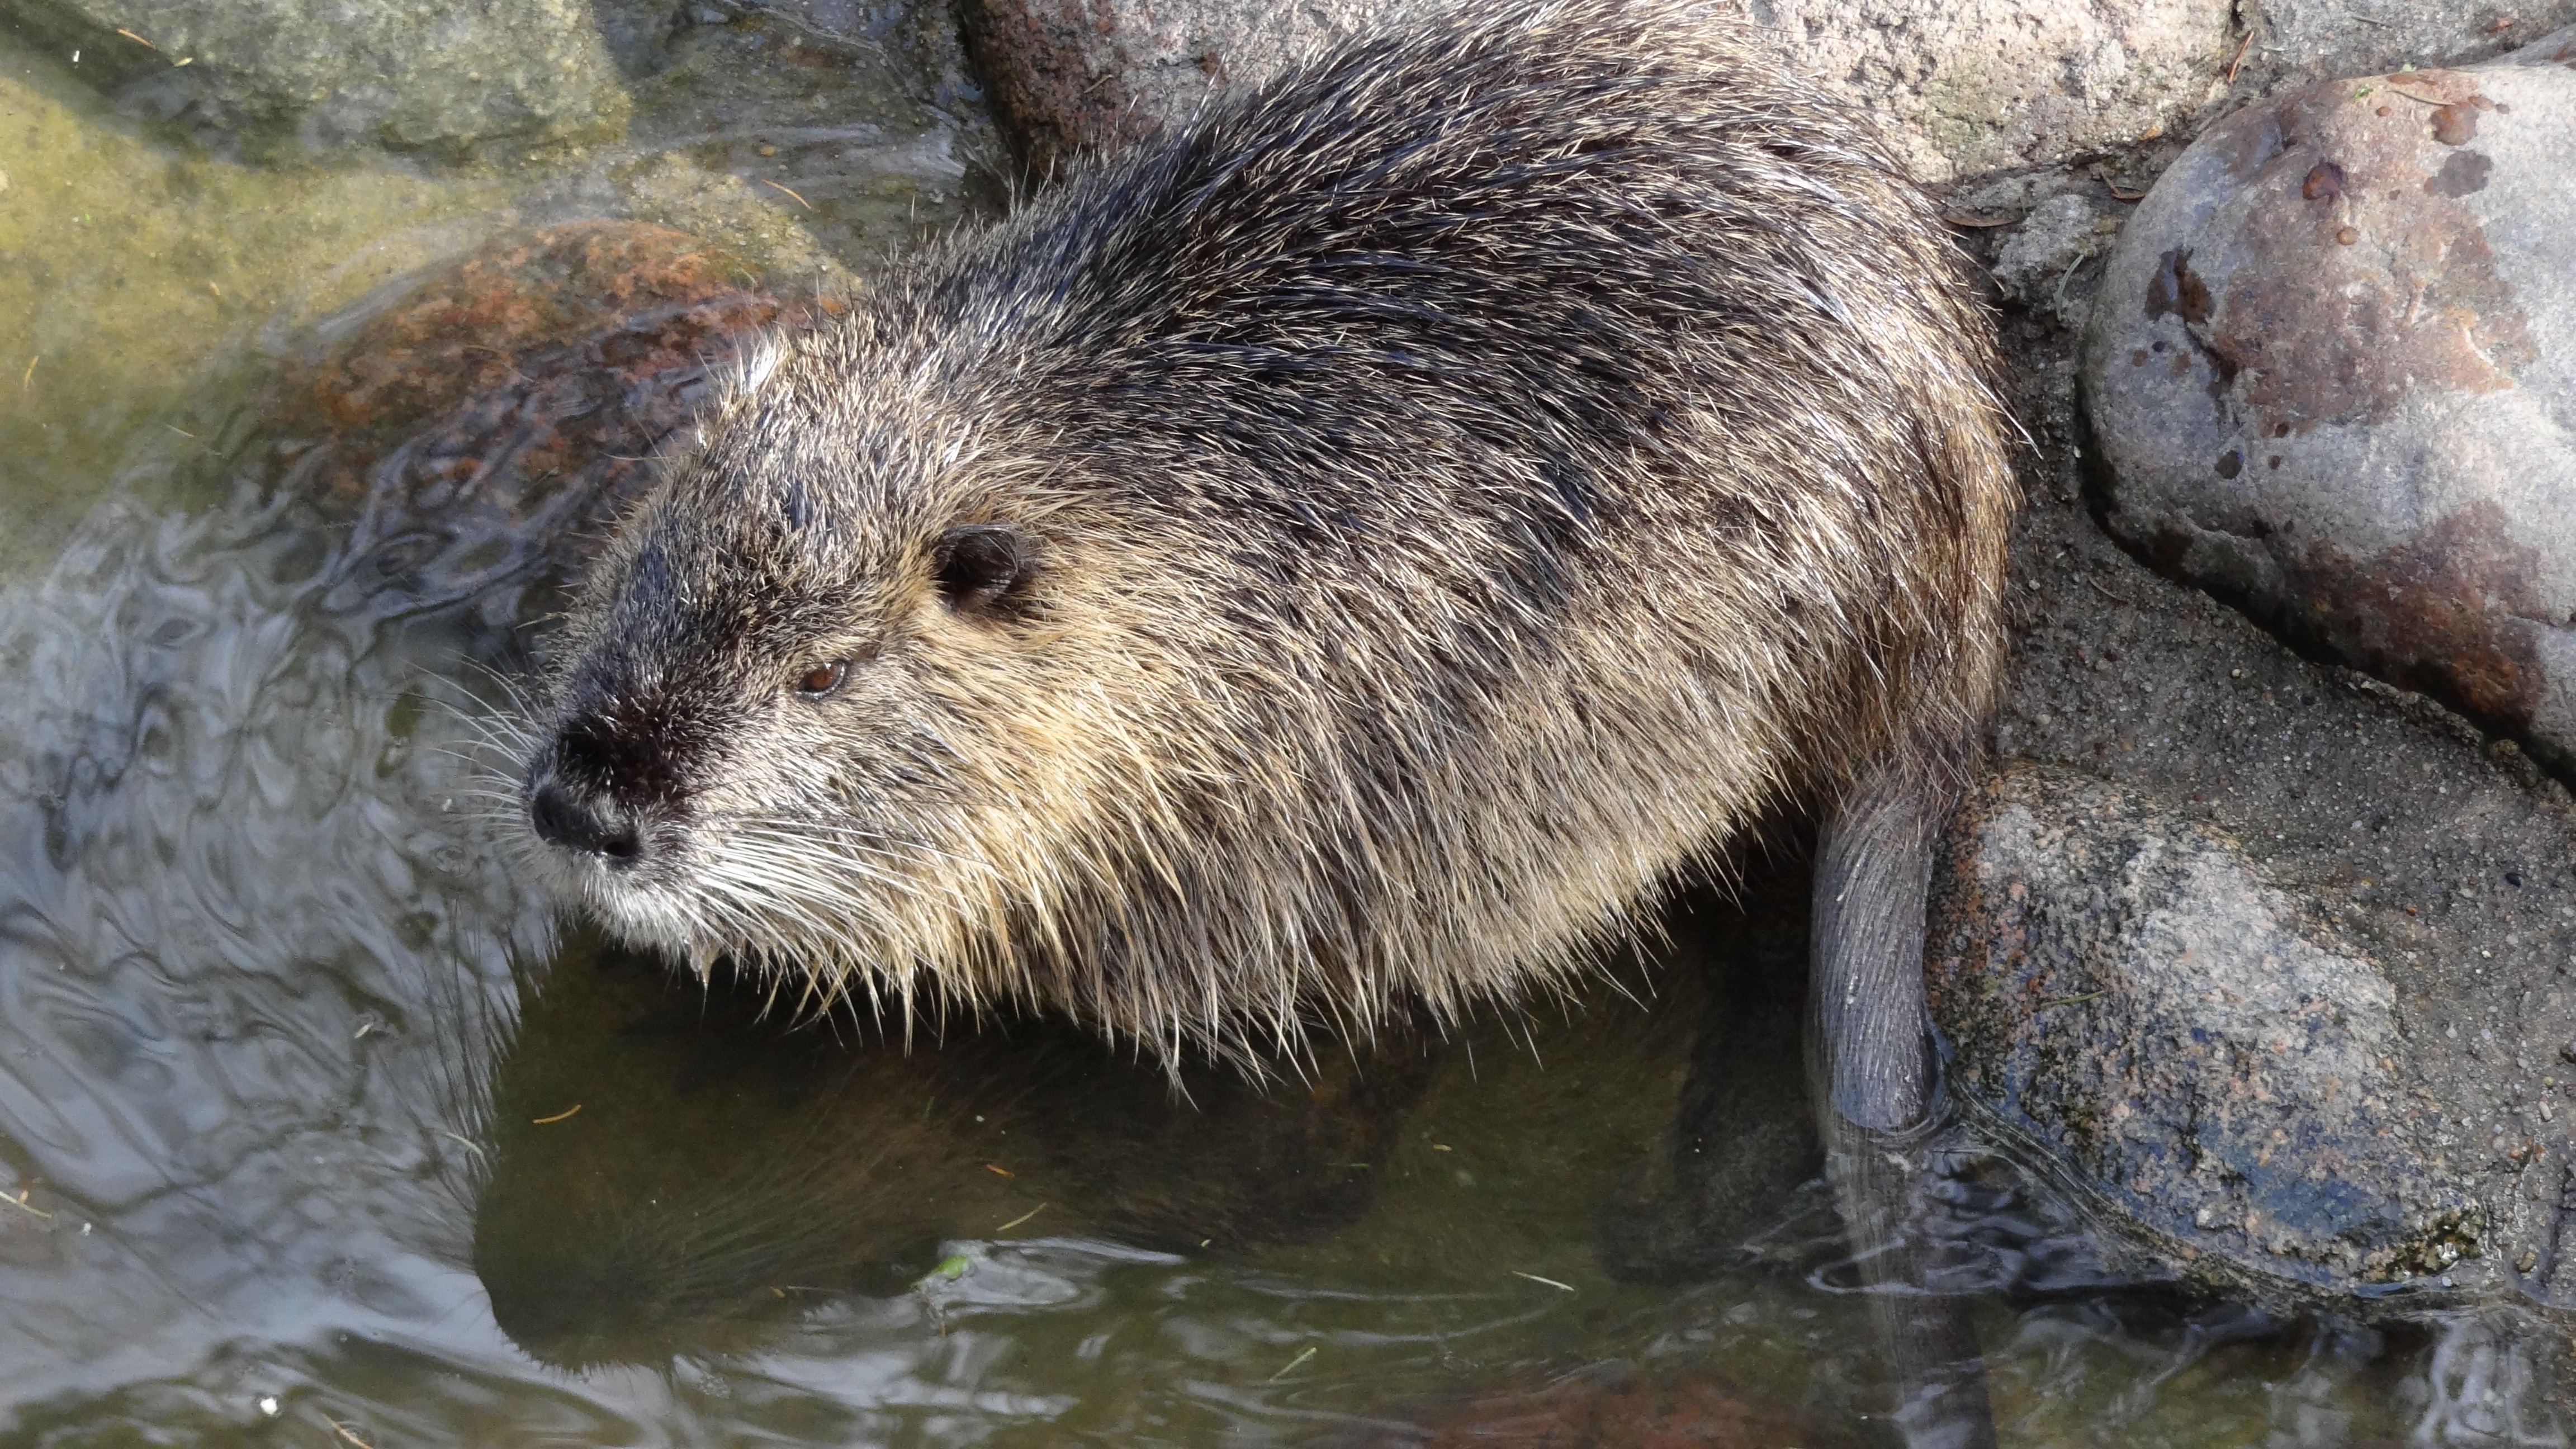
water, animal, wildlife, zoo, mammal, fauna, whiskers, vertebrate, nager, otter, marmot, wombat, nutria, water rat